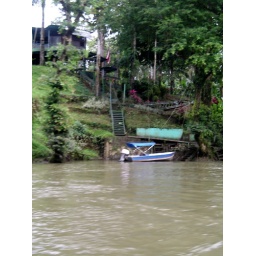
people on the river use boats instead of cars to get around